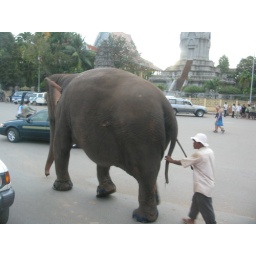
Pretty normal to walk an elephant down a busy street in Phnom Penh.